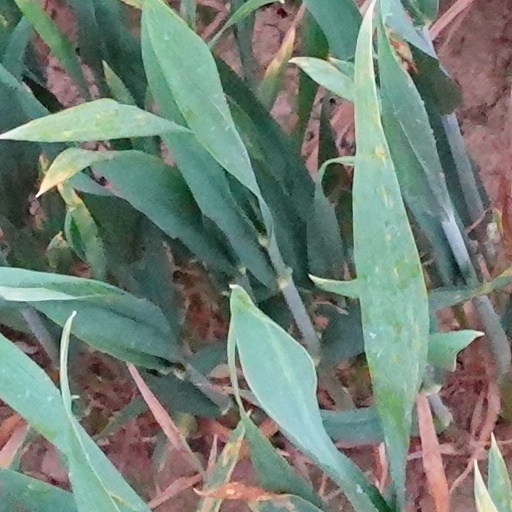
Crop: wheat